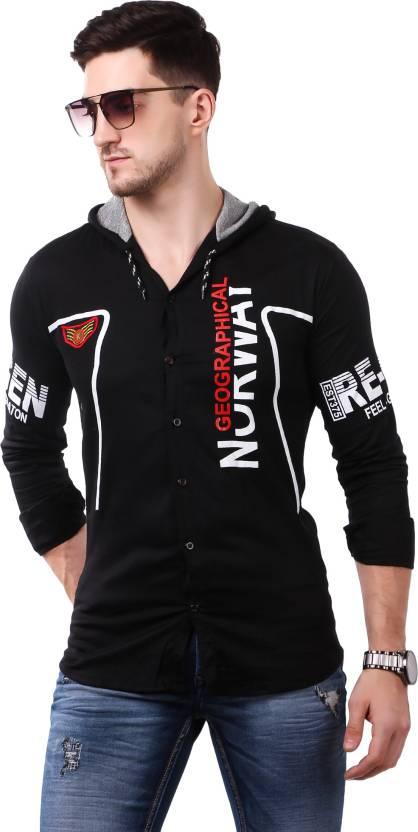
Black Graphic Print Men Slim Fit Graphic Print Ribbed Collar Casual Shirt